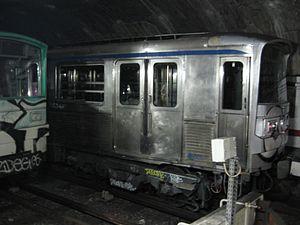
Journées du patrimoine RATP, 16 et 17 septembre 2006. Le Zébulon, prototype du MF 67. Affecté au centre de formation des conducteurs à l'ancienne station de Gare du Nord. Gare du Nord USFRT sur la 2e voie le long du trottoir. (voir plan Image:Gare du Nord USFRT 1.jpg)
Le Zébulon est le deuxième prototype de la série MF 67 du métro de Paris, livré en mai 1968.